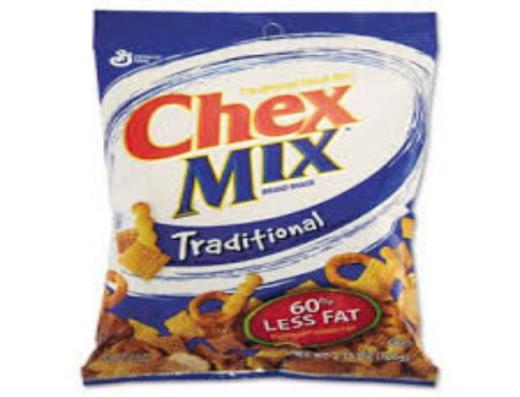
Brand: chex mix
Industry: Food